Lisbon

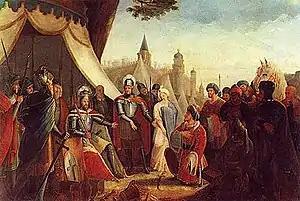
King Afonso Henriques reconquered the city from the Almoravid Empire at the 1147 siege of Lisbon.

On 6 August 711, Lisbon was taken by the Muslim forces of the Umayyad Caliphate. These conquerors built many mosques and houses, rebuilt the city wall (known as the "Cerca Moura") and established administrative control, while permitting the diverse population of Muwallads, Arabs, Berbers, Mozarabs, "Saqaliba", and Jews to maintain their socio-cultural lifestyles. Mozarabic was the native language spoken by most of the Christian population although Arabic was widely known as spoken by all religious communities. Islam was the official religion practised by the Arabs, Berbers, Saqaliba and Muwallad.